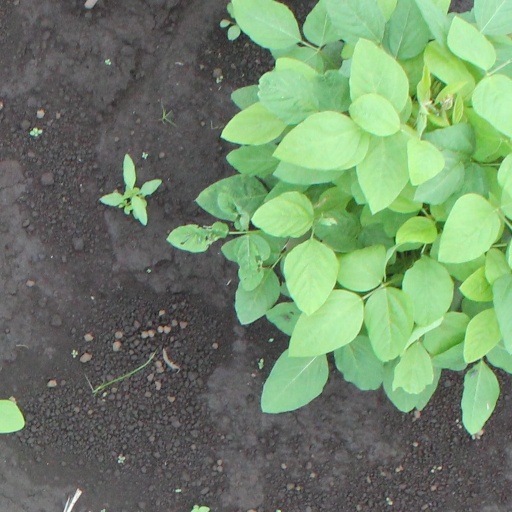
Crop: soybean